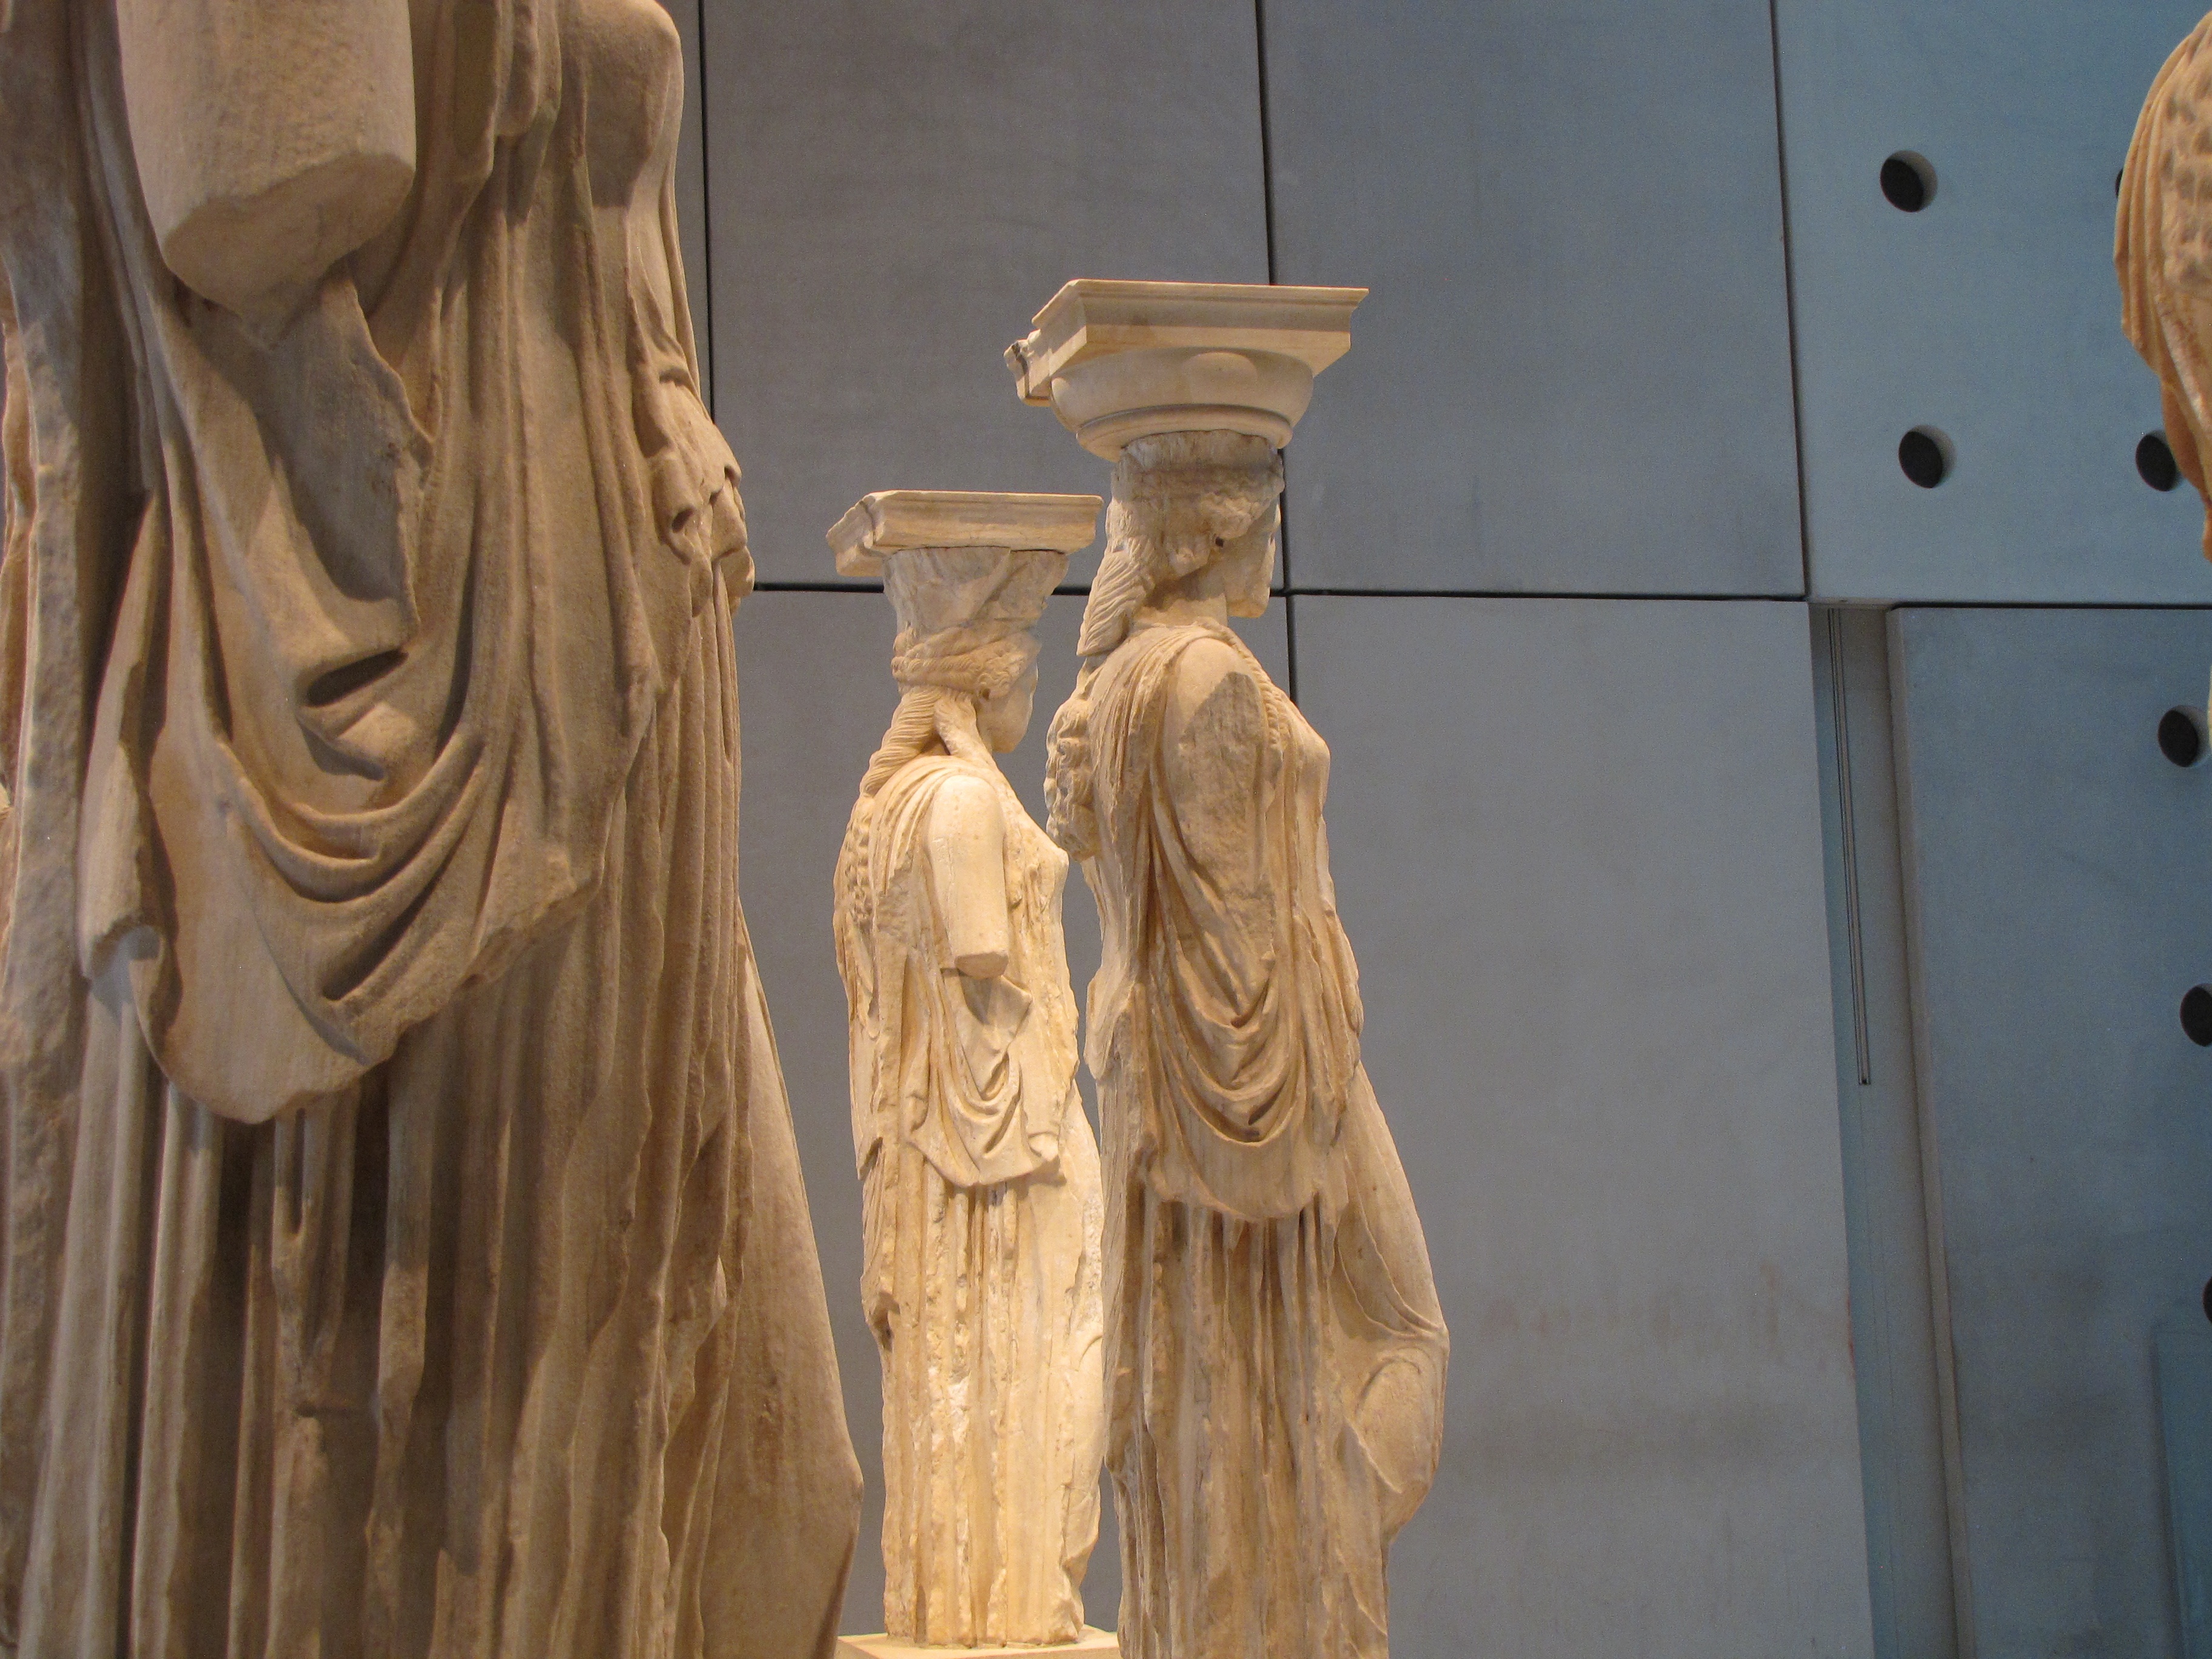
wood, monument, statue, column, museum, sculpture, art, temple, tourist attraction, carving, relief, athens, acropolis, stone carving, caryatids, ancient history